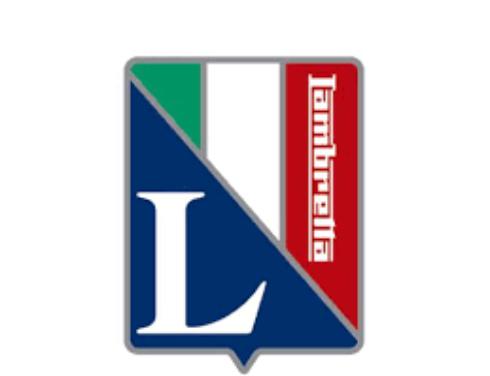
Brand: lambretta
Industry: Transportation